United States Army's Family and MWR Programs

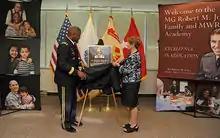
Maj. Gen. Reuben Jones and Virginia "Ginny" Joyce unveil the plaque commemorating the newly named Maj. Gen. Robert M. Joyce Family and MWR Academy at a ceremony 27 May 2010.

In May 2010 the Family and MWR Academy was renamed the MG Robert M. Joyce Family and MWR Academy in honor of the first Commander of the Community and Family Support Center. MG Joyce was instrumental in the founding of the academy and the inspired vision of a professional and developed workforce. Following the transition from a headquarters in Alexandria, Va., to San Antonio, Texas, The academy became the Maj. Gen. Robert M. Joyce Family and MWR School within the Installation Management Academy.